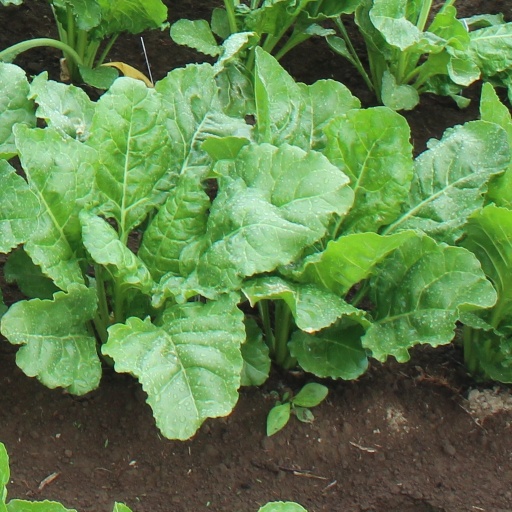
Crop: sugar beet